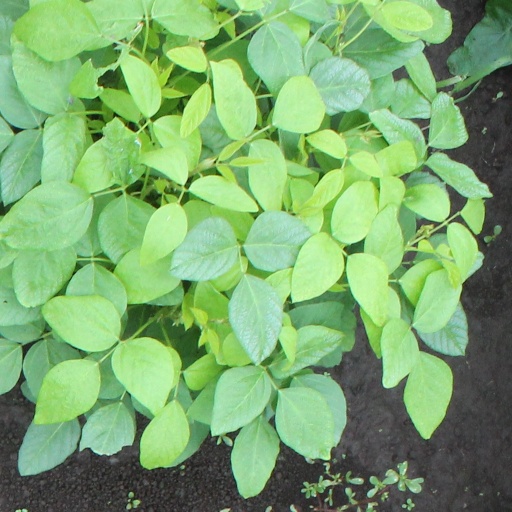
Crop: soybean